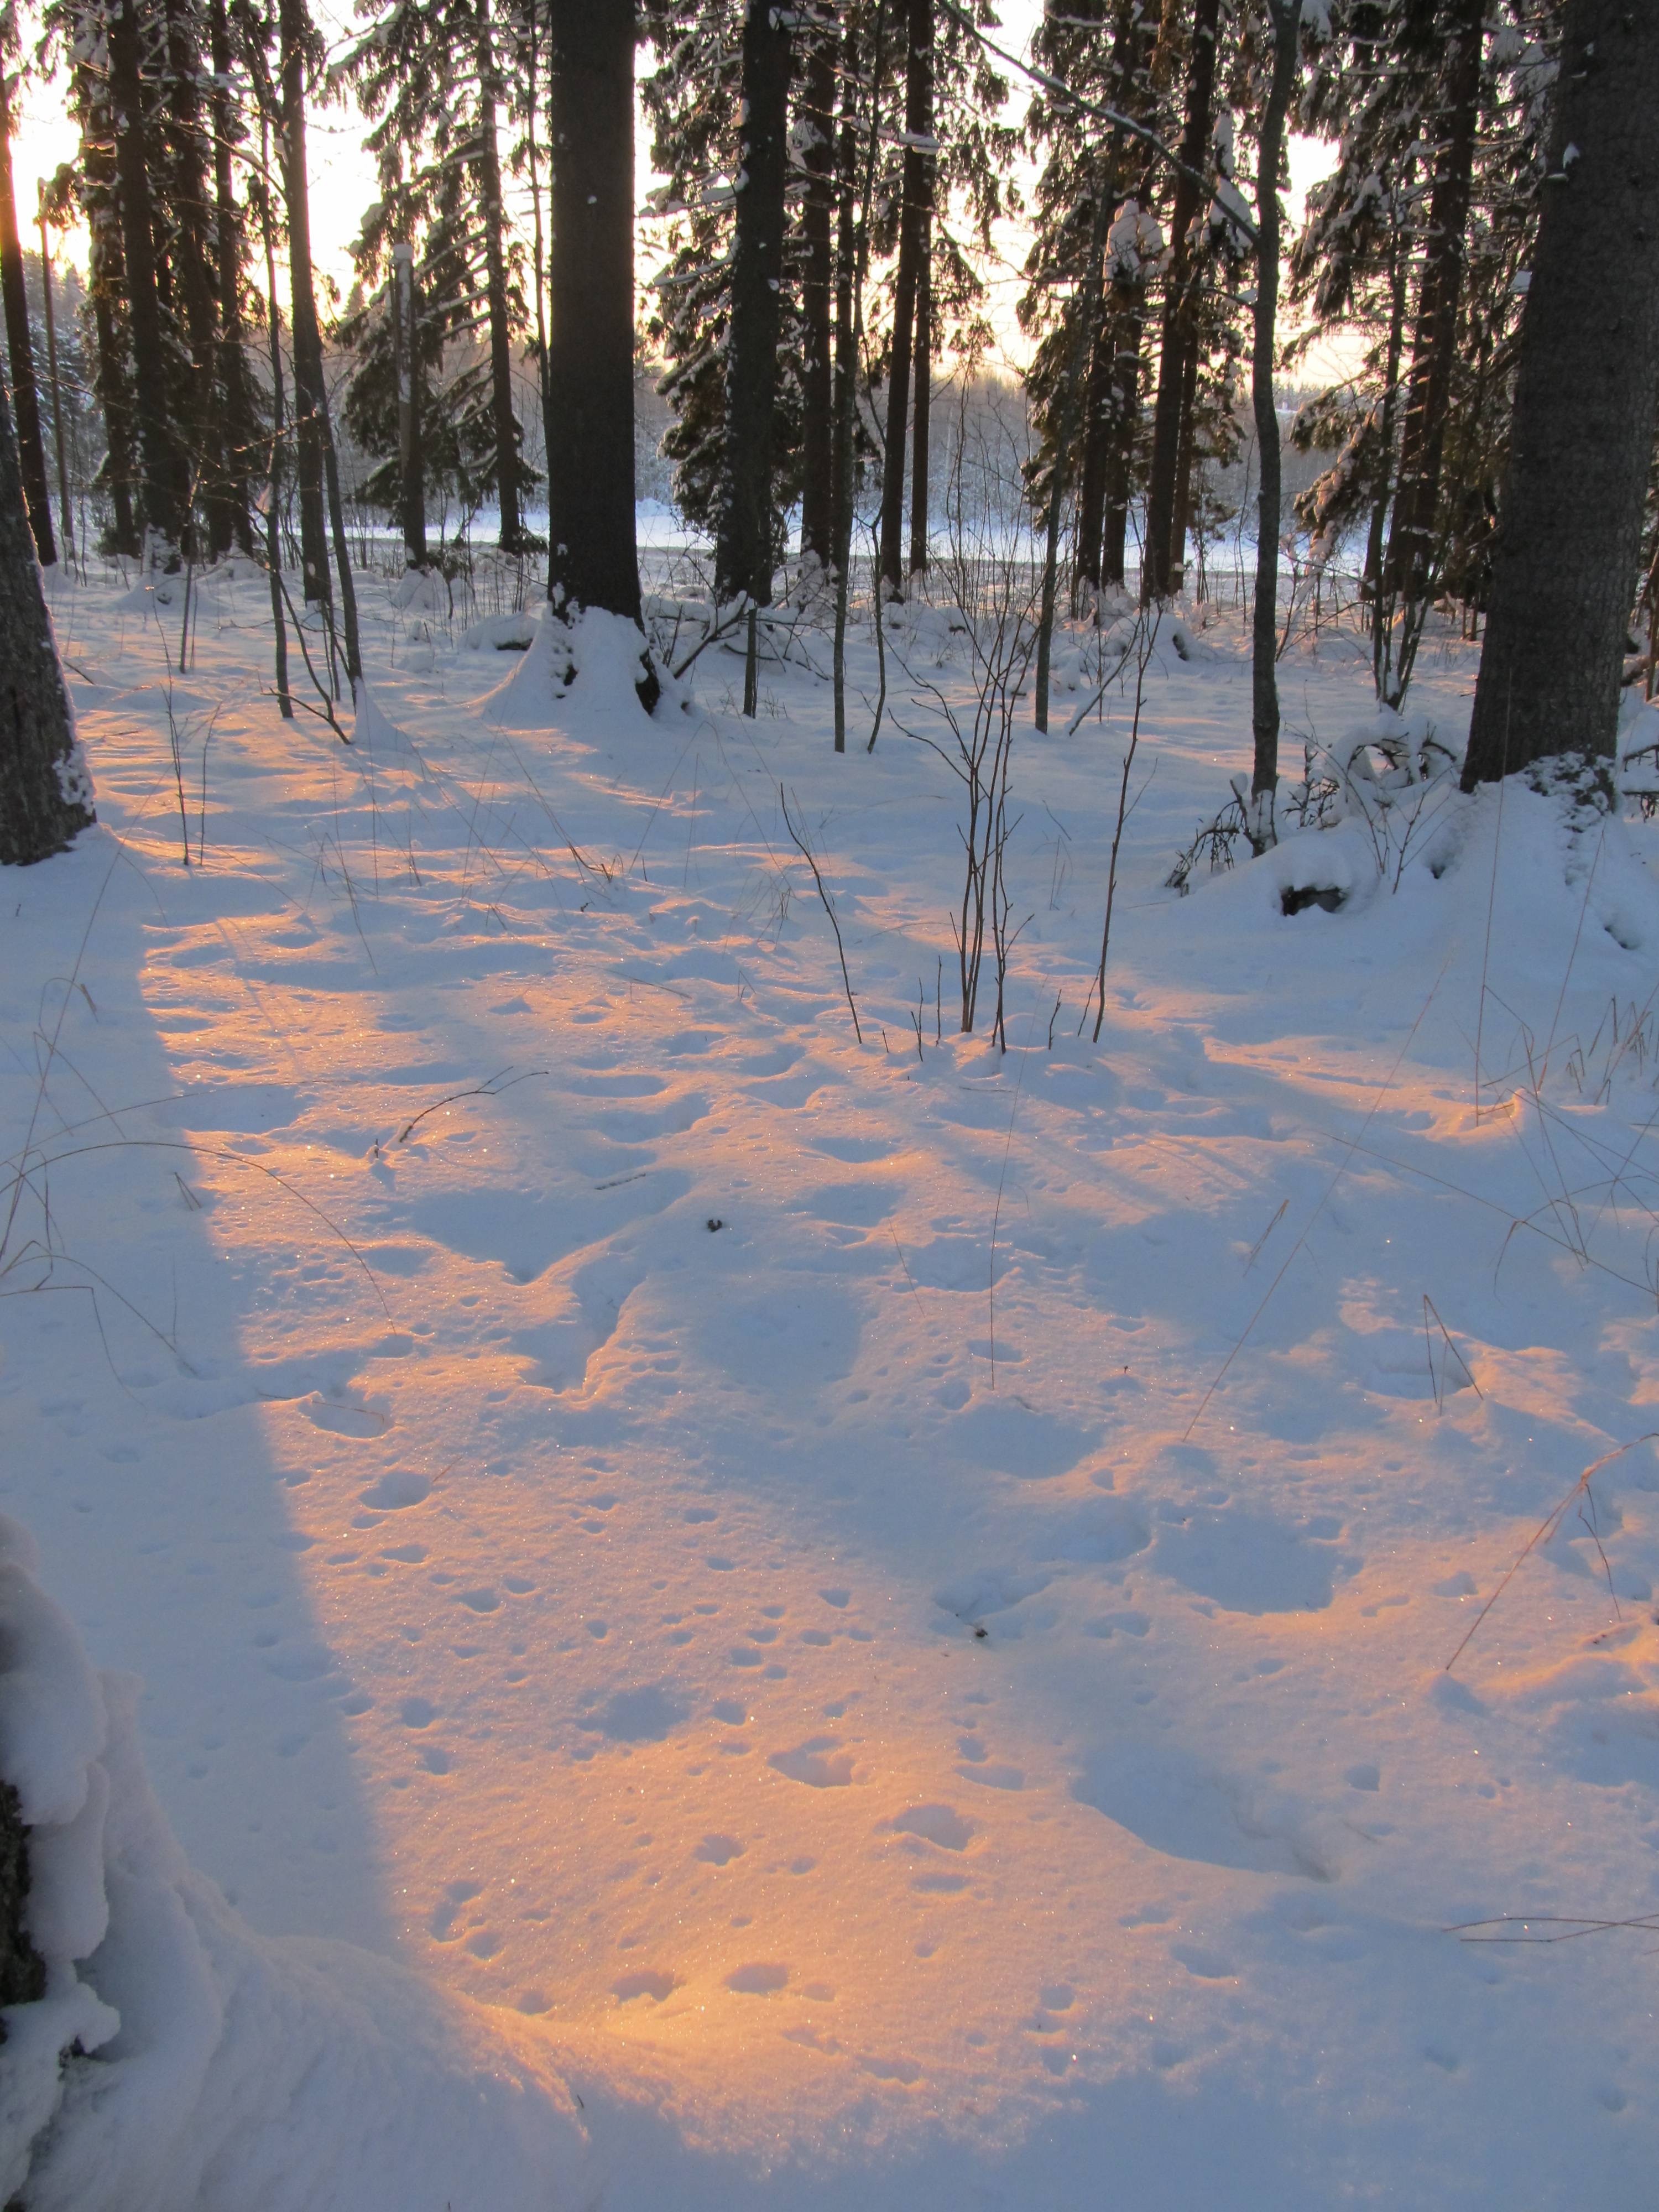
tree, forest, snow, winter, sunset, sunlight, ice, reflection, weather, season, crust, habitat, six, freezing, natural environment